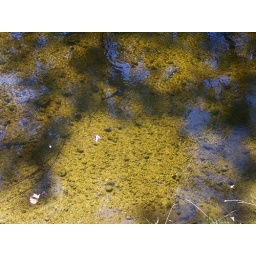
Again, looking into the river bottom, with the sky reflecting above and an interesting contrast of green and blue.